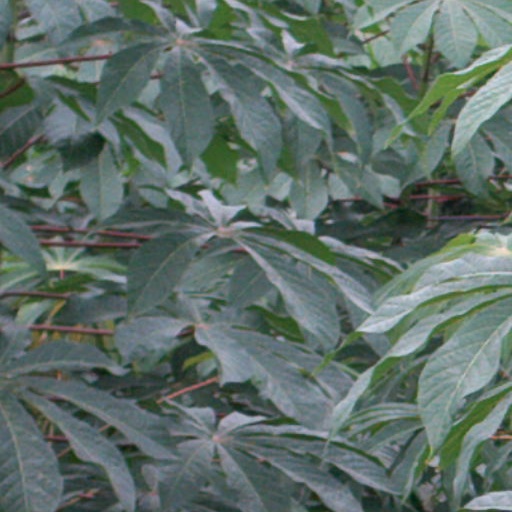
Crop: cassava